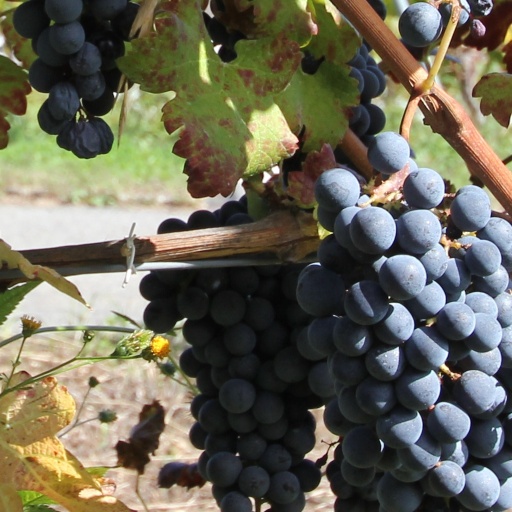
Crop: grape